John VII Palaiologos

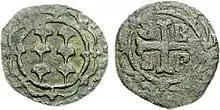
Coin of Francesco II Gattilusio, the father of John VII's wife Irene Gattilusio

John VII Palaiologos was born in 1370 as the only son of Andronikos IV Palaiologos and Keratsa of Bulgaria, a daughter of Emperor Ivan Alexander of Bulgaria. Andronikos IV was the first-born son of Emperor John V Palaiologos and thus the legitimate heir to the Byzantine throne.